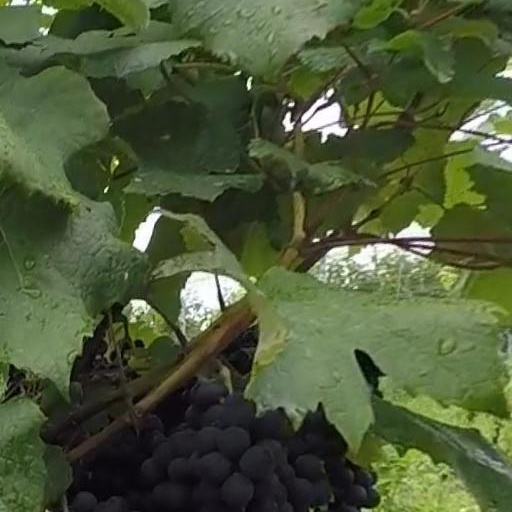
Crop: grape